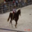
Label: horse